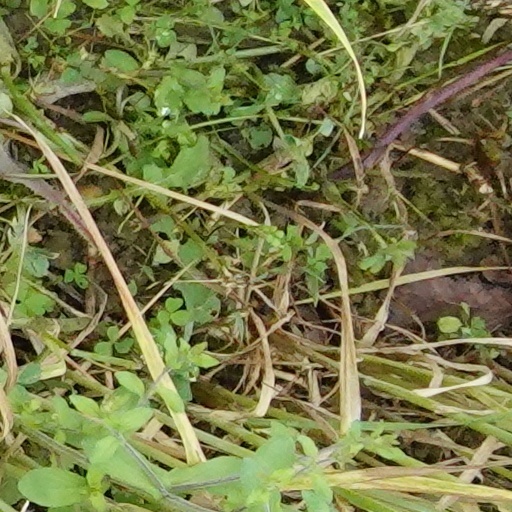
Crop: wheat